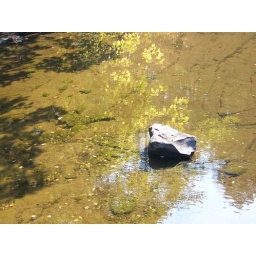
rock as seen from bridge 20 feet above water